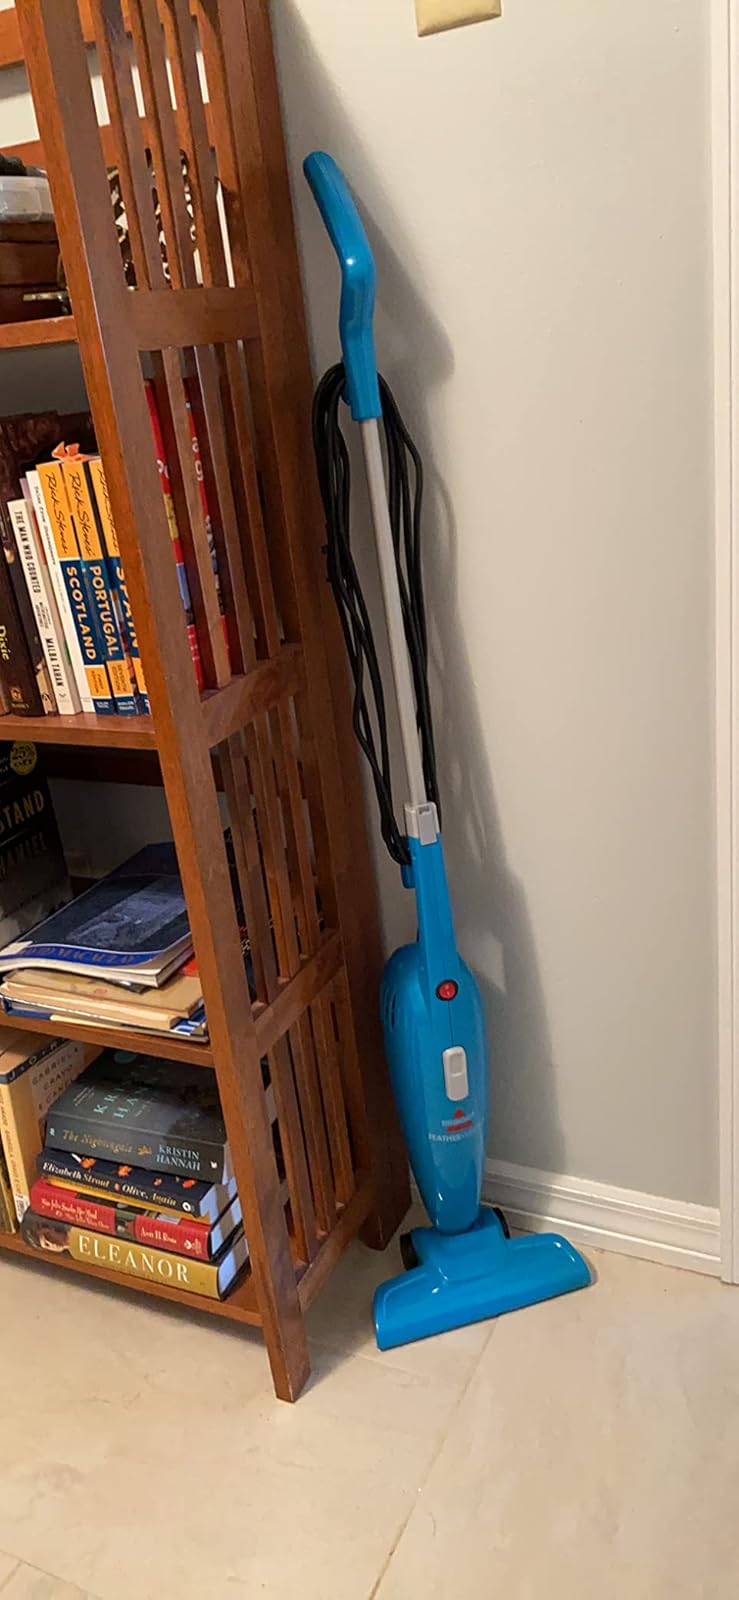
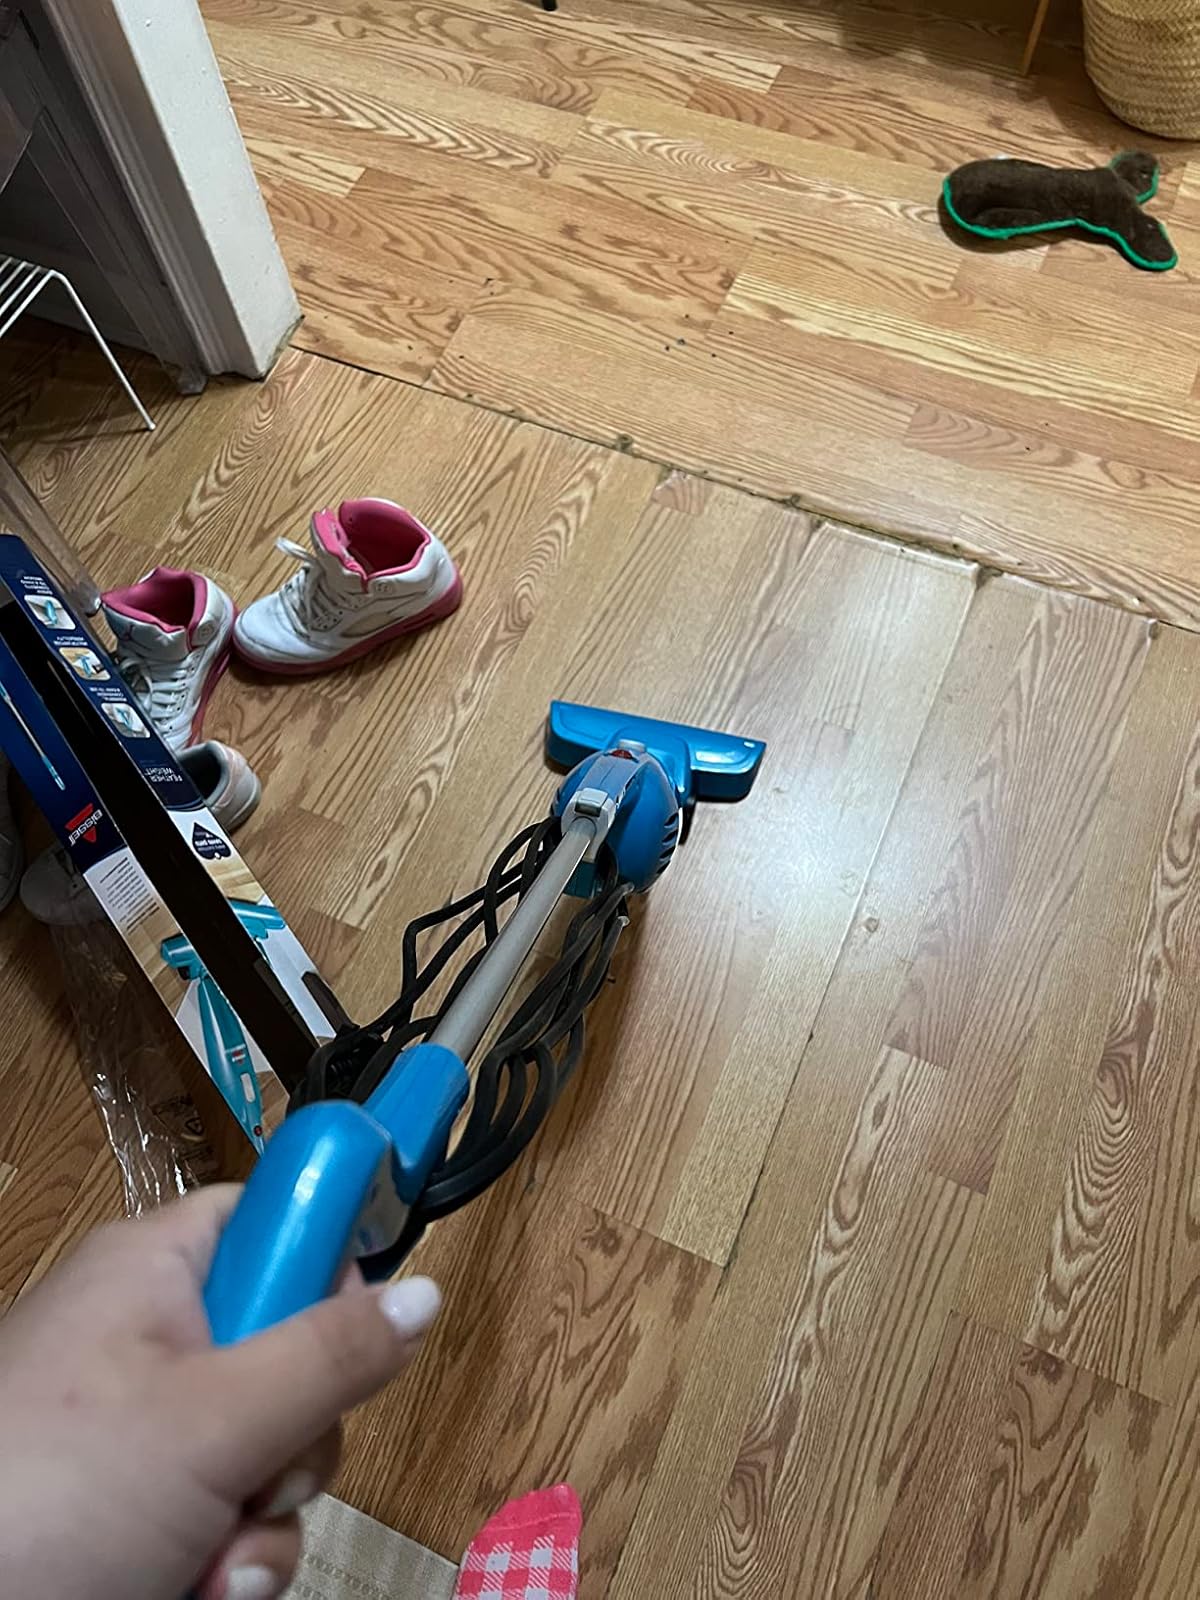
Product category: items_vacuum
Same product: yes